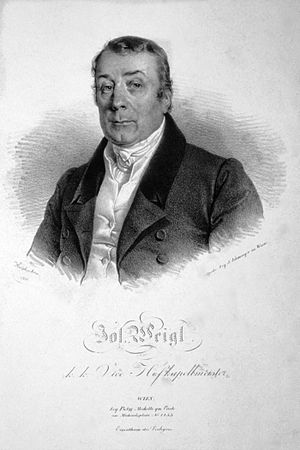
Joseph Weigl
Joseph Weigl var en østrigsk komponist.